Answer in natural language. Which object is closer to the camera taking this photo, Television (highlighted by a red box) or blue two-seater sofa with green and blue cushions (highlighted by a blue box)? Choose between the following options: Television (highlighted by a red box) or blue two-seater sofa with green and blue cushions (highlighted by a blue box)
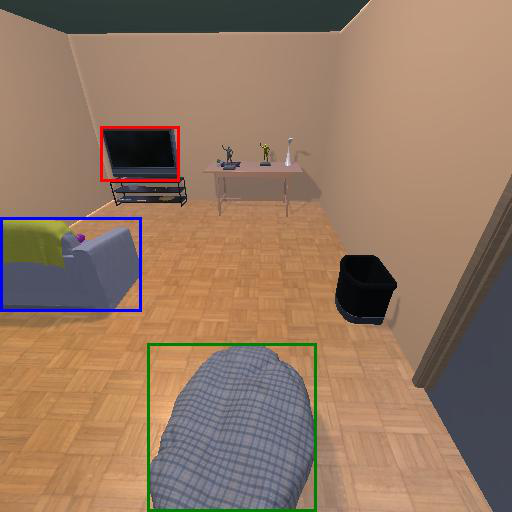
<answer>blue two-seater sofa with green and blue cushions (highlighted by a blue box)</answer>